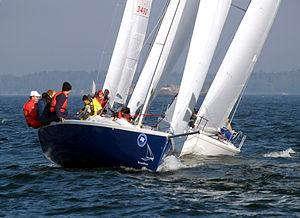
La navigation à voile c’est l’art, pour un voilier, de se déplacer grâce à l’énergie fournie par le vent.